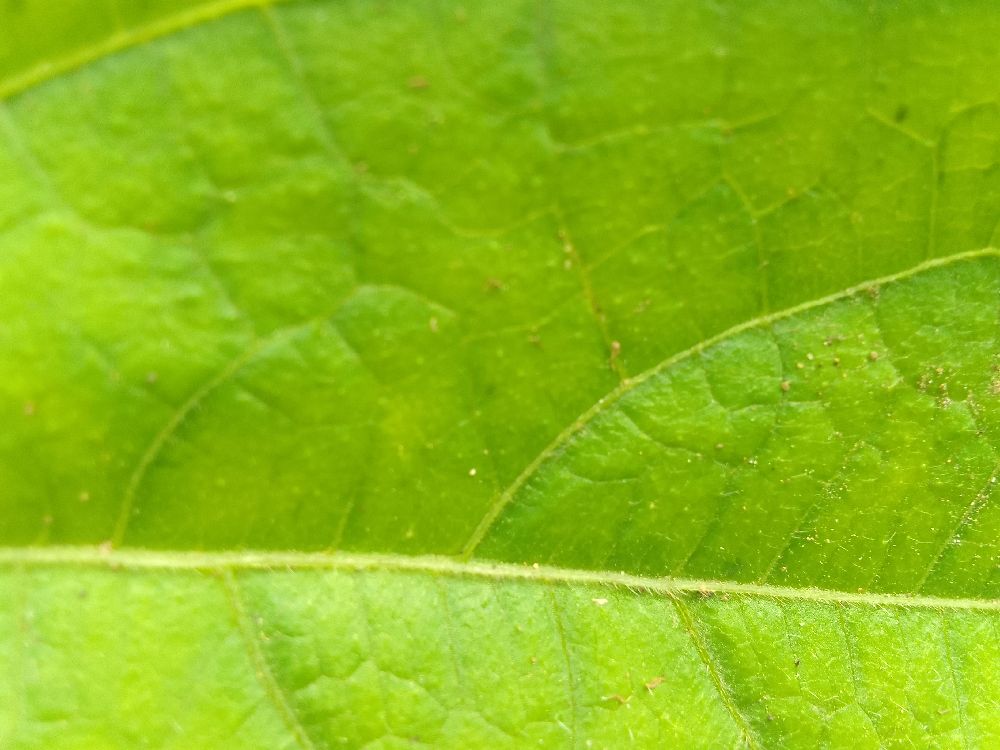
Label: healthy